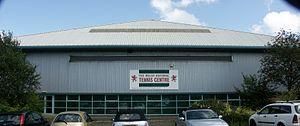
Le tournoi de Cardiff est un ancien tournoi de tennis féminin du circuit professionnel WTA.